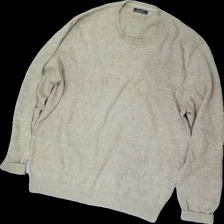
View: front
Type: Sweater
Category: Men
Brand: Dustin
Colors: Beige
Material: 100% cotton
Cut: Regular, C-collar
Size: M
Season: All
Price range: 50-100
Recommended usage: Reuse